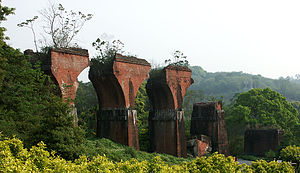
Jordskælvet i Taiwan 1935
Resterne af den kollapsede Longteng bro i Sanyi, Miaoli.
Jordskælvet i Taiwan 1935 også kendt som Hsinchu-Taichung jordskælvet 1935, havde en størrelse på 7,1 på Richterskalaen, og fandt sted den 21. april 1935, kl 6:02 lokal tid. Jordskælvets epicenter lå i Sanyi distriktet i Taiwans Miaoli amt. Skælvet krævede 3276 liv og forårsagede massive ødelæggelser. Det er det mest dødbringende der er registreret i Taiwans historie.